Trusty John

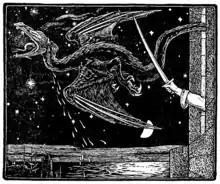
The servant expels the wounded dragon from the royal bedchamber. Illustration from Jacobs' version by John D. Batten

In some variants, a king on his deathbed orders his servant, Trusty John, not to let his son see a certain room, which holds a portrait of a princess.